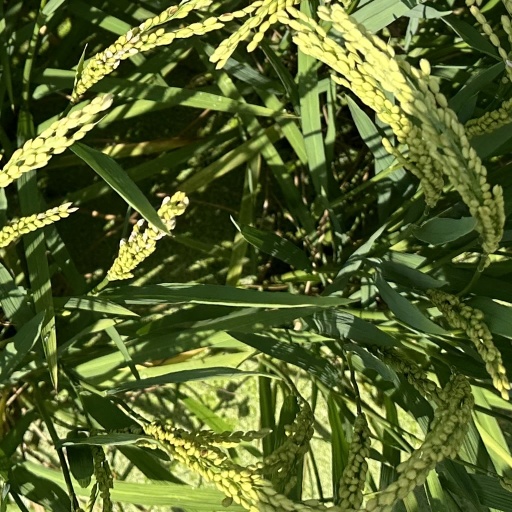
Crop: rice